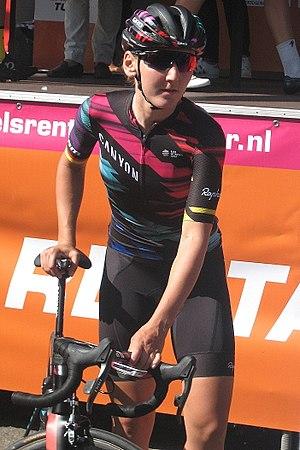
La Saison 2016 de l'équipe Canyon-SRAM Racing est la quinzième de la formation si on considère que la structure remonte à la T-Mobile de 2002. En effet, l'équipe connait des changements organisationnels : Ronny Lauke déjà directeur sportif depuis 2008, en devient également directeur général à la place de Kristy Scrymgeour. Au niveau du recrutement, la championne italienne Elena Cecchini ainsi que les Américaines Hannah Barnes et Alexis Ryan rejoignent l'équipe, tandis que Karol-Ann Canuel, Élise Delzenne, Loren Rowney et Tayler Wiles la quittent.
Lisa Brennauer est une coureuse cycliste allemande, membre de l'équipe Canyon-SRAM Racing. Championne du monde du contre-la-montre juniors en 2005, elle devient en 2014 chez les élites, championne du monde du contre-la-montre et vice-championne du monde sur route. Elle est championne d'Allemagne du contre-la-montre en 2013, 2014 et 2018, ainsi que sur l'épreuve en ligne en 2014, 2019 et 2020.